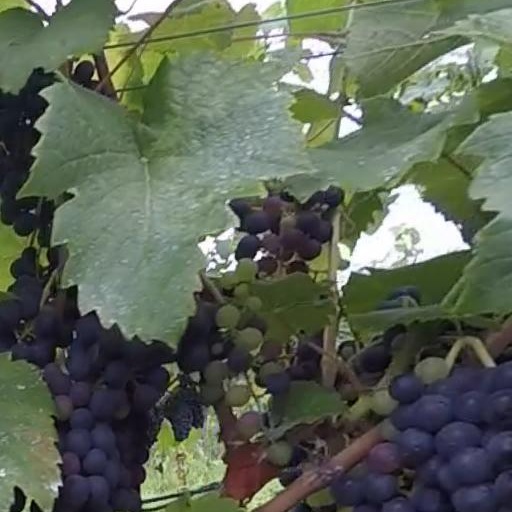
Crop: grape